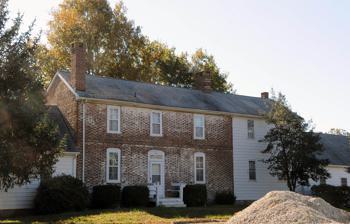
Building: Barratt Hall
Country: United States of America
Year built: 1784
Historic house in Delaware, United States United States historic place Barratt Hall U.S. National Register of Historic Places Show map of Delaware Show map of the United States Location South of Frederica off Road 372, near Frederica, Delaware Coordinates 39°1′29″N 75°26′24″W / 39.02472°N 75.44000°W / 39.02472; -75.44000 Area 1 acre (0.40 ha) Built 1784 ( 1784 ) Architectural style Georgian NRHP reference No. 73000492 Added to NRHP April 13, 1973 Barratt Hall , also known as the Philip Barratt House, is a historic home located near Frederica , Kent County, Delaware .  It dates to the mid-18th century, and is a two-story, three-bay, center-hall plan brick dwelling in the Georgian -style.  In 1784, Bishops Thomas Coke and Francis Asbury met in the house with Mrs. Miriam Barratt and eleven preachers. They held council here which ended in sending Freeborn Garrettson to summon preachers to the Christmas Conference in Baltimore, Maryland , at which the Methodist Church in America was organized.  It was the home of Philip Barratt, who donated land and, together with Waitman Sipple, erected Barratt's Chapel in 1780. It was listed on the National Register of Historic Places in 1973. Description A fine illustration of an early Georgian house in Delaware is the Philip Barratt House, constructed during the mid-eighteenth century. The house is erected on a center hall plan with a three-bay north frontage .  The north façade is faced with brick laid in Flemish bond with glazed headers. The center bay of the entryway is topped by a rectangular light, and all of the openings are arched with segmental arches. A box cornice adorns both the front and rear elevations. The three-brick-wide belt course, which encircles the north, west, and south walls, is noteworthy due to the use of glazed headers for the center course. The west gable wall is laid in a combination of Flemish and English bonds. Both stories of the chimney stack appear to have small windows on either side, as suggested by the inconsistencies in the brickwork.   To the east gable wall is joined by a lower frame wing. The wing, which has undergone significant reconstruction, now includes a kitchen , bathroom , and quarters for servants. The interior of the Barratt House consists of two rooms of modest proportions flanking a center hall. The west room is the larger, and features a finely paneled end wall. The paneling now features a mantel with a reeded design. The east room contains a corner fireplace with fireplace breast paneling and a mantel added at a later time. A door leading to the kitchen wing balances out the fireplace. The first-floor rooms feature chair railing and crown moldings. On the second floor the west chamber is the only room retaining a fireplace. The end wall, which is paneled, hides both a closet and a ladder stairway that leads to the unfinished attic . The only major alterations in the main house block include the addition of a bathroom and closets. Significance In 1784, Bishops Thomas Coke and Francis Asbury convened with eleven preachers in the home of Miriam Barratt to hold a council that ultimately led to the organization of the Methodist Church in America at the Christmas Conference in Baltimore. In 1755, Philip Barratt and his brother Roger, who were born in Cecil County, Maryland , relocated to Kent County . Philip Barratt farmed the land that was originally granted to Thomas Williams and Peter Groendyk in 1680, known as "Williams Chance," and also engaged in shipping with Philadelphia . Governor John Penn appointed him as the High Sheriff of Kent County in 1775, and he was subsequently elected as Sheriff in 1776. Philip Barratt was also a justice of the peace for the county and a member of the State Legislature , but his most significant contribution was in the establishment of the Methodist Church in America. He donated land and partnered with Waitman Sipple to construct Barratt's Chapel in 1780. Caleb Barratt, one of Philip and Miriam's sons, inherited the Barratt house and farm, which was later passed on to James Barratt before being relinquished from the family's control when he moved to Milton in 1823. References